Aerial engagements of the Second Sino-Japanese War

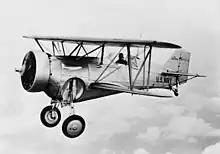
Curtiss F11C Goshawk (Hawk II) in a test flight, 1932

On 14 August 1937 the Chinese Air Force fighter squadrons sortied for the defense of Shanghai and Nanjing, capital of the Republic of China. In the afternoon of 14 August 1937, two groups of nine Japanese Mitsubishi G3M long-range bombers were launched from Japanese Taiwan on a mission to bomb Jianqiao Airfield in Hangzhou, Zhejiang, and Guangde Airfield in Anhui. The 21st and 23rd Squadrons, led by Kao Chih-hang, the Group Commander of the Chinese 4th Pursuit Group, took off from Jianqiao Airfield to intercept the Japanese bombers, despite the fact that some of the fighters had just flown in from Zhoukou and had not been refueled. Kao attacked a G3M bomber and scored a direct hit sending it plummeting to the ground in flames, and he also damaged another G3M bomber; it was the first air-to-air victory for the Chinese Air Force. Meanwhile, three other Hawk IIIs attacked a third G3M bomber and shot it down. The second group of Japanese G3M bombers attacking Guangde Airfield was intercepted by the 22nd Squadron of the 4th Pursuit Group and the 34th Squadron. Squadron Commander Cheng Hsiao-yu of the 22nd Squadron shot up the right engine and the wing fuel tank of one G3M bomber, forcing it to ditch before returning to its air base. The aerial battles in the afternoon of 14 August were a resounding victory for the Chinese Air Force, in which the Chinese Hawk III fighters destroyed four Japanese G3M long-range bombers without losing a single plane to the Japanese. In addition, two G3Ms were also shot down by ground anti-aircraft fire.